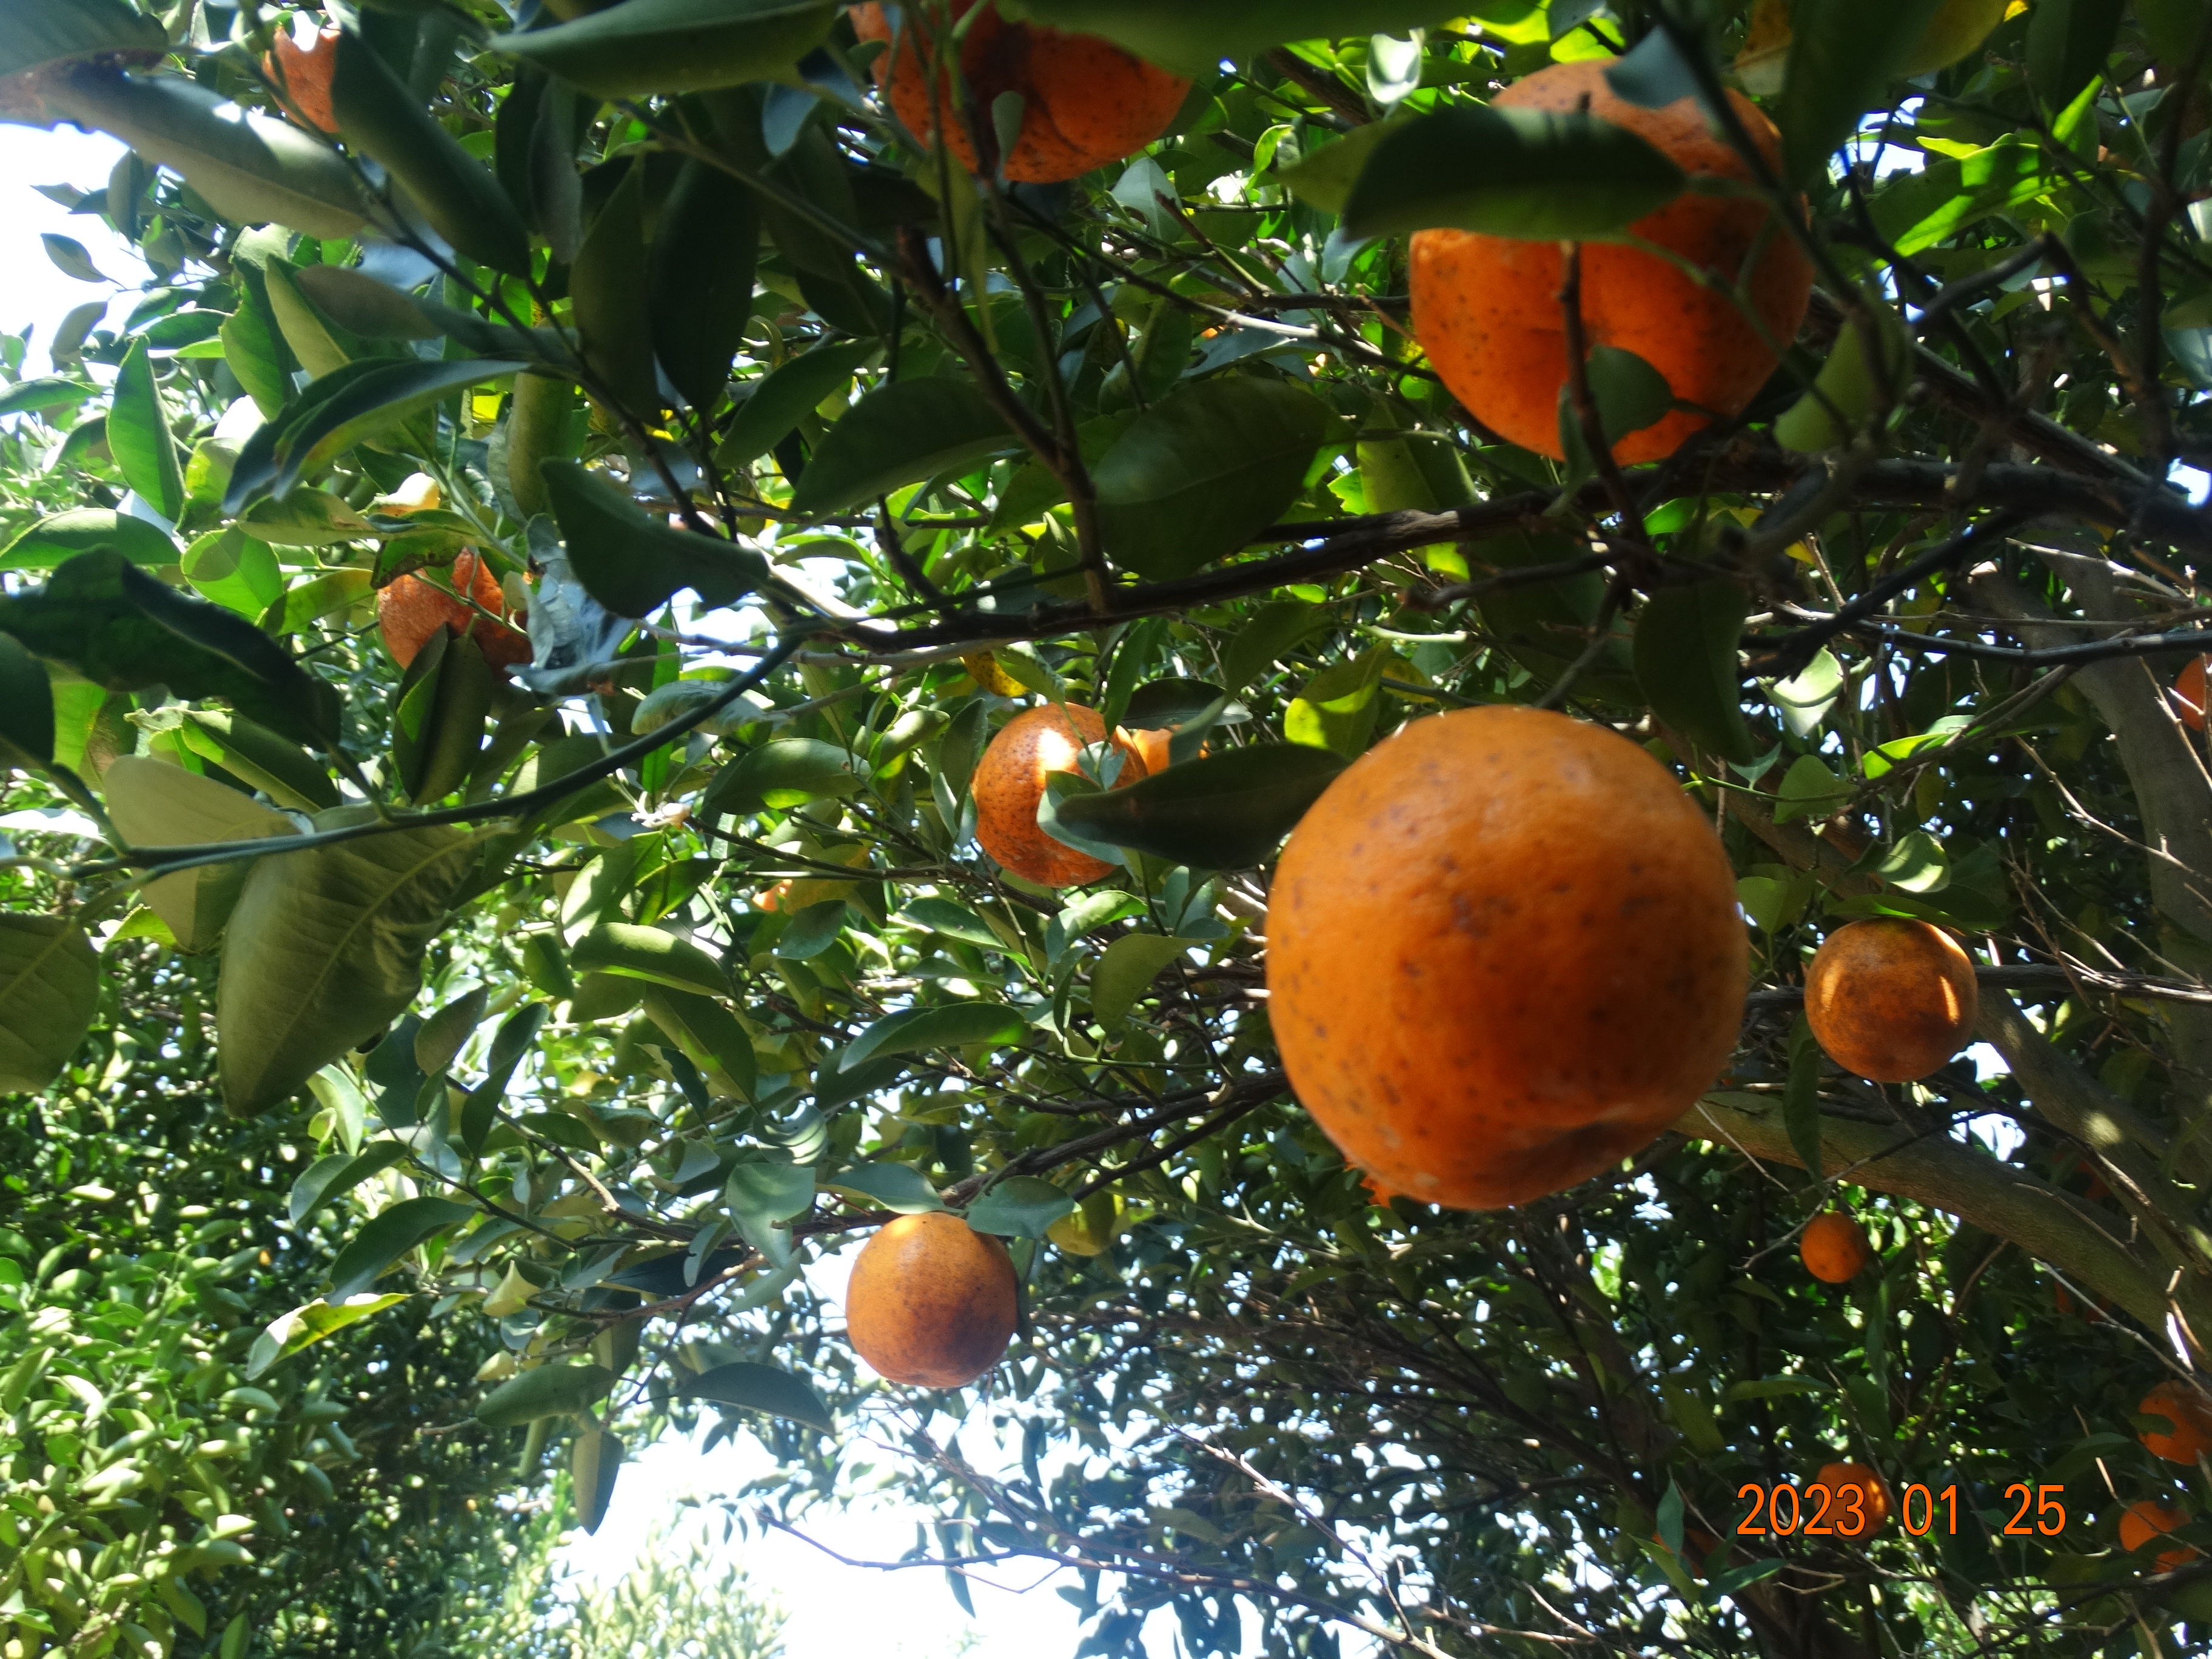
Citrus fruit variety: ponkan